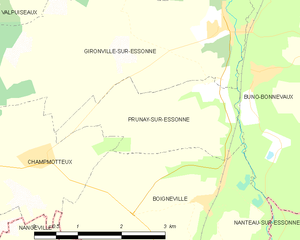
Carte des communes françaises Prunay-sur-Essonne